Nucleic acid templated chemistry

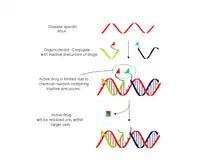
The schematic presentation how the nucleic acid templated chemistry works within cells

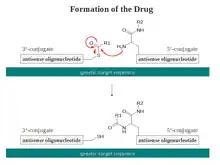
Schematic presentation of chemical reaction within cells to combine two precursors into an active drug

Nucleic acid templated chemistry (NATC), or DNA-templated chemistry, is a tool used in the controlled synthesis of chemical compounds. The main advantage of NAT-chemistry (NATC) is that it allows the user to perform the chemical reaction as an intramolecular reaction. Two oligonucleotides. or their analogues, are linked via chemical groups to precursors of chemical compounds. The oligonucleotides recognize specific nucleic acids and are hybridized sterically close to each other. Afterwards, the chemical active groups interact with each other to combine the precursors into a completely new chemical compound. NATC is usually used to perform synthesis of complex compounds without the need to protect chemically active groups during the synthesis.